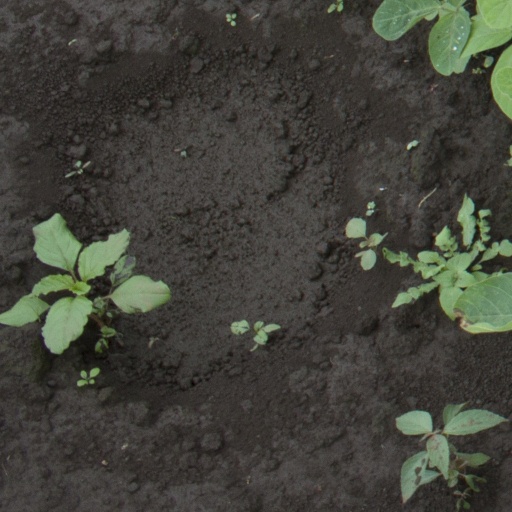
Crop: soybean